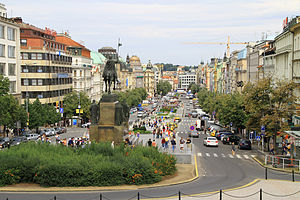
Nové Město / Seværdigheder
Václavské náměstí
Prag, Wenzelspladsen
Nové Město er en bydel i Prag beliggende i en halvbue øst og syd for Staré Město. Mod syd støder den op til en anden tidligere selvstændig by, Vyšehrad, fulgt af, mod sydøst og videre opad, bydelene Vinohrady og Žižkov.